World Scout Youth Forum

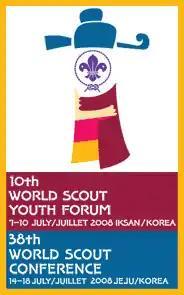

The World Scout Youth Forum was a deliberative and consultative general assembly of the World Organization of the Scout Movement (WOSM), which provided an opportunity for young members of World Scouting to discuss and express their views on issues of interest to them. Through preparing inputs and making recommendations to the World Scout Conference and to the World Scout Committee, to which the Forum was linked, participants developed the skills necessary to strengthen their capacity to take part in decision-making processes. It was one of WOSM's most important events. The Forum was removed as an event by resolution of the 43rd World Scout Conference in 2021.